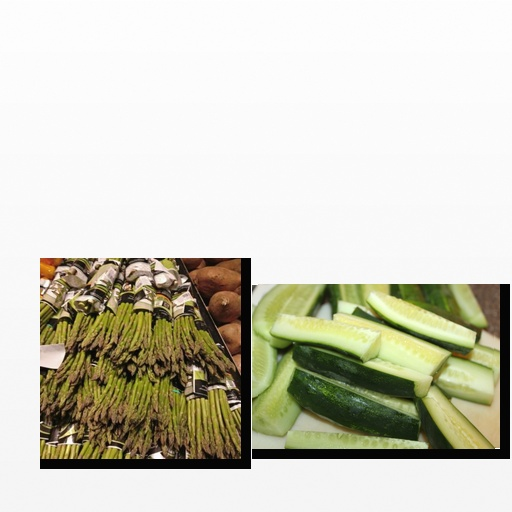
Food items: cucumber, asparagus